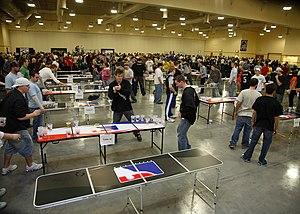
Le bière-pong est un jeu à boire américain dans lequel les joueurs doivent lancer une balle de ping-pong à la main sur une table dans le but de la faire atterrir dans l'un des six ou dix verres à bière à l'autre extrémité. La partie de bière-pong est généralement composée de deux équipes, chaque équipe tente alors de lancer la balle de ping-pong et de la mettre dans un verre qui se situe à l'autre extrémité de la table. Si la balle atterrit dans un verre, la bière contenue dans ce dernier est consommée par un membre de l'équipe du côté du verre ; celui-ci est retiré par la suite de la table.